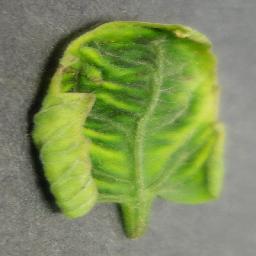
Label: Tomato___Tomato_Yellow_Leaf_Curl_Virus